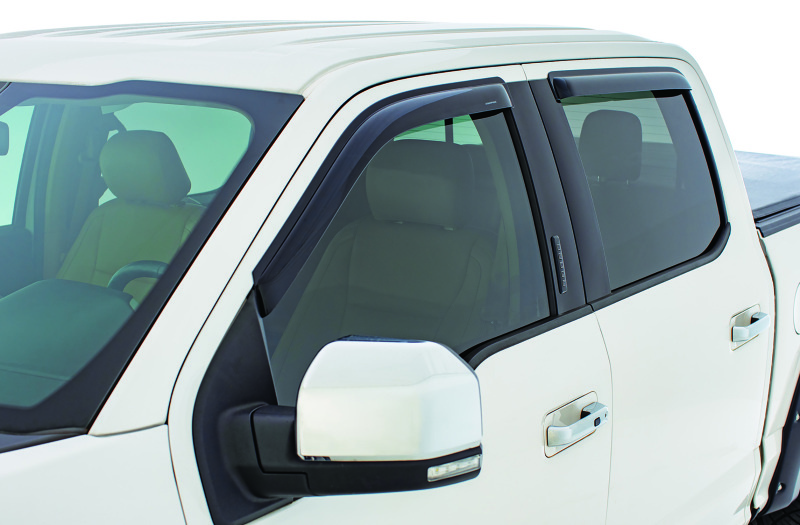
Stampede 2011-2015 Jeep Grand Cherokee Tape-Onz Sidewind Deflector 4pc - Smoke
Brand: Stampede
Beat the elements and add some attitude to your Truck, Van or SUV. Sidewind Deflectors allow you to keep your windows partially open, to provide ventilation to the interior. Today's modern aerodynamic body styles with form fitting doors and windows no longer feature "rain gutters" to channel away water. The result is usually water dripping into the interior. Sidewinds act like a "drip-edge" for your vehicle, this allows you to keep your window partially open for ventilation, without the rain getting in. As air flows around the outside edge of the sidewind it creates a small low pressure area underneath it (much like an airplane wing) which creates suction to keep out the wind and draw out the stale air from inside your vehicle. This Part Fits: Year Make Model Submodel 2016 Jeep Grand Cherokee 75th Anniversary 2021 Jeep Grand Cherokee 80th Anniversary 2018-2020 Jeep Grand Cherokee Altitude 2018-2021 Jeep Grand Cherokee High Altitude 2011-2020 Jeep Grand Cherokee Laredo 2021 Jeep Grand Cherokee Laredo E 2021 Jeep Grand Cherokee Laredo X 2011-2021 Jeep Grand Cherokee Limited 2019-2020 Jeep Grand Cherokee Limited X 2011-2021 Jeep Grand Cherokee Overland 2012 Jeep Grand Cherokee Overland Summit 2014-2021 Jeep Grand Cherokee SRT 2012-2013 Jeep Grand Cherokee SRT8 2014-2021 Jeep Grand Cherokee Summit 2018-2021 Jeep Grand Cherokee Trackhawk 2017-2021 Jeep Grand Cherokee Trailhawk 2019-2020 Jeep Grand Cherokee Upland
Category: Vehicles & Parts > Vehicle Parts & Accessories > Vehicle Maintenance, Care & Decor > Vehicle Decor